Presidency of Jacob Zuma

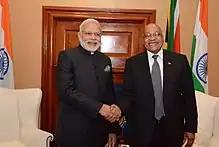
Zuma and Indian Prime Minister Narendra Modi in South Africa in 2016.

Zuma was attentive to land reform issues throughout his second term, but from early 2017 placed particular public emphasis on his support for land expropriation without compensation. He publicly exhorted the ANC parliamentary caucus to partner with the Economic Freedom Fighters (EFF) for the two-thirds majority needed to amend the Constitution to provide for expropriation without compensation.